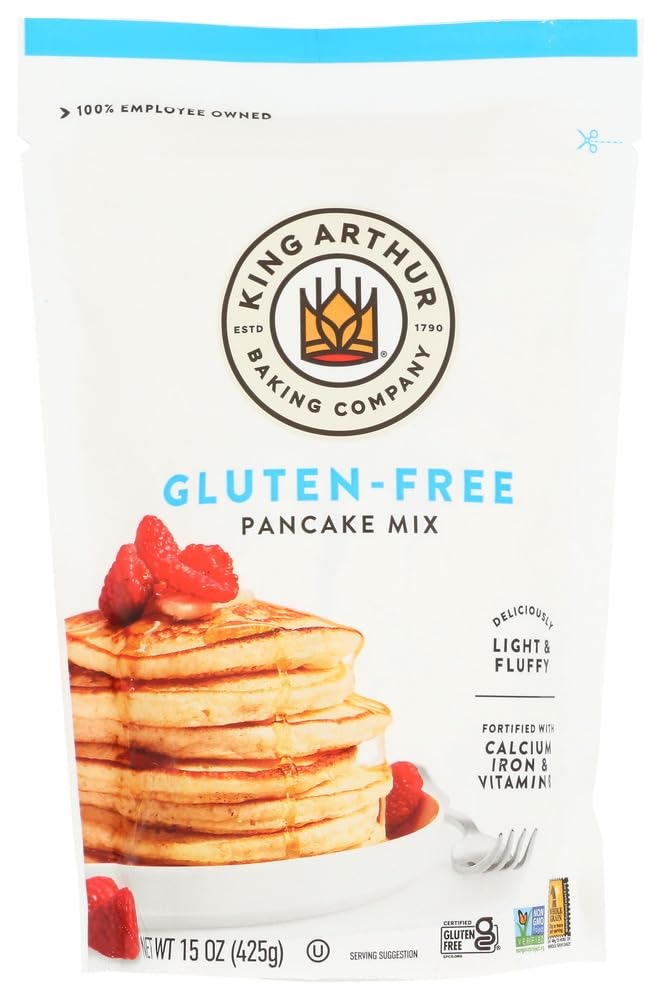
Item Name: KING ARTHUR MIX PANCAKE GF, 15 Ounce (Pack of 3)
Value: 45.0
Unit: Ounce

Price: 5.29